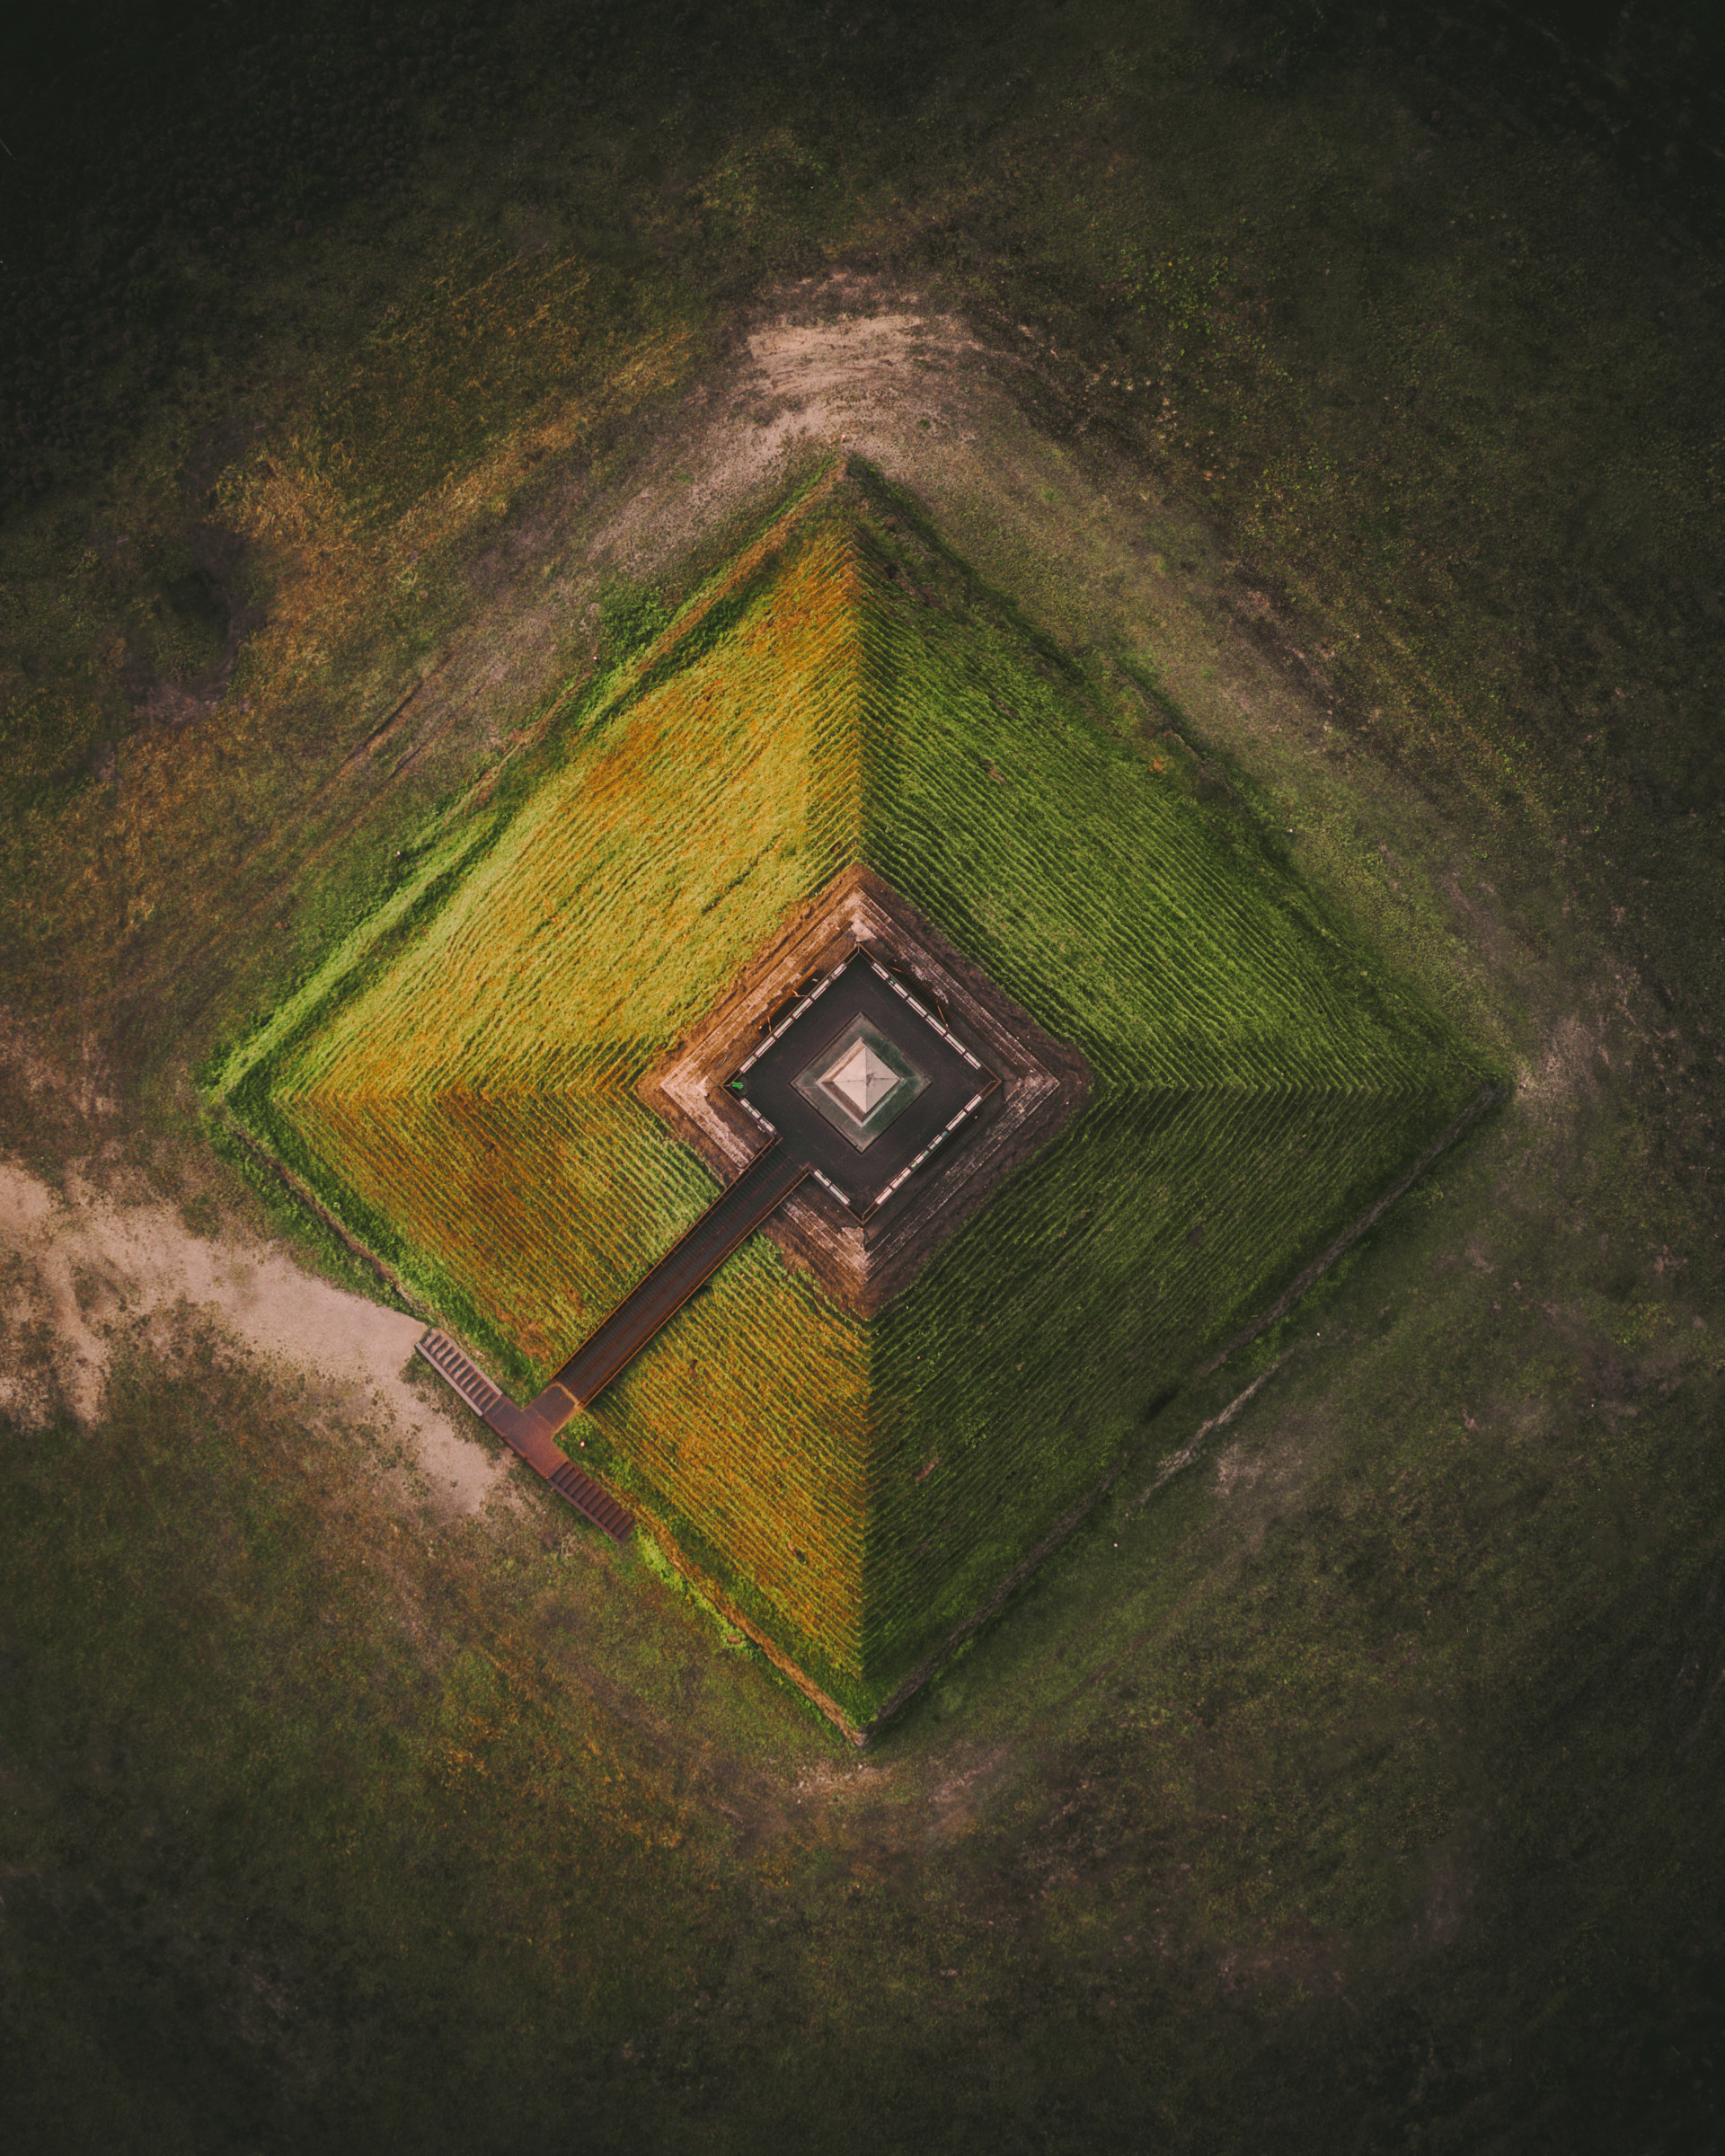
natural, green, yellow, visual arts, art, symmetry, triangle, square, Tints and shades, illustration, painting